Parabellum (French band)

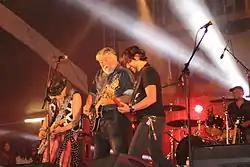
Parabellum in 2013

Parabellum is a French alternative rock and punk band that formed in 1984. Originally active from 1984 to 1991, the band split up in 1991, re-formed in 1998 and resumed touring until the death of Schultz, singer and original member of the band, in 2014.